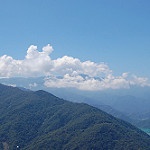
Scene: Outdoor